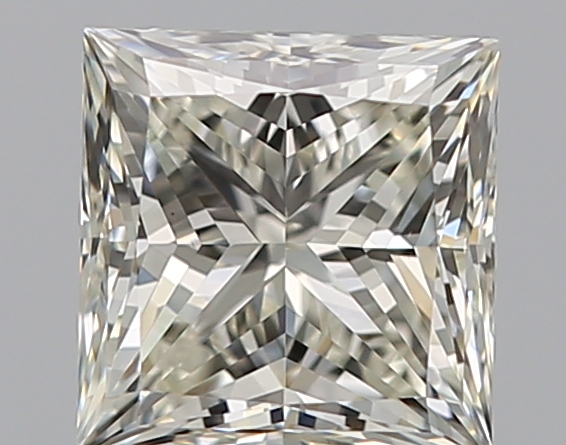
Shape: princess
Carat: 0.7
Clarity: VS1
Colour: L
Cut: EX
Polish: EX
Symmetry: VG
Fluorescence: N
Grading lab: GIA
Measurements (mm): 4.85 x 4.72 x 3.47